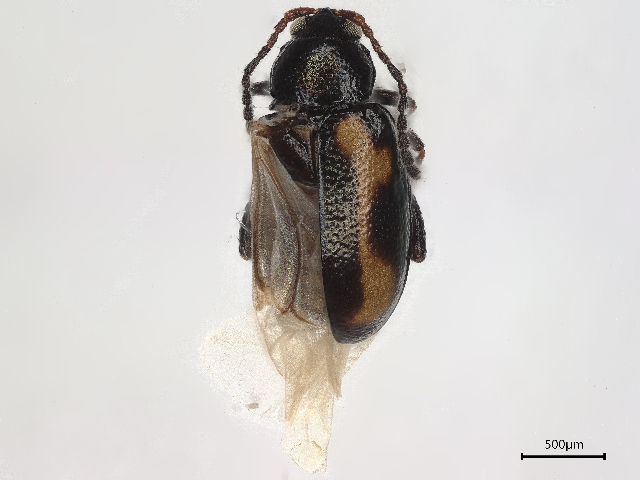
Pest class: striped_flea_beetle